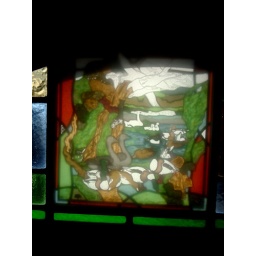
using the sunlight outside to illuminate this glass picture above the front door